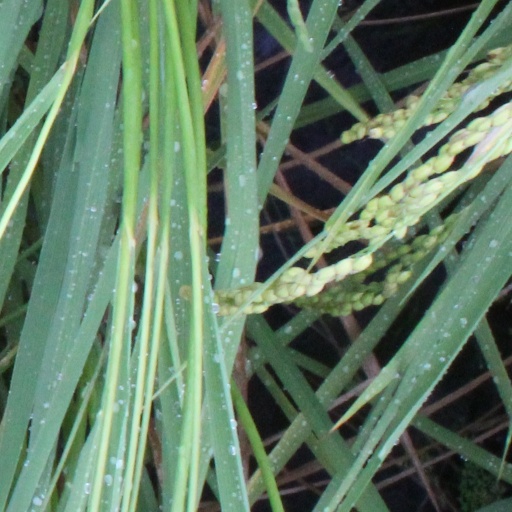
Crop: rice